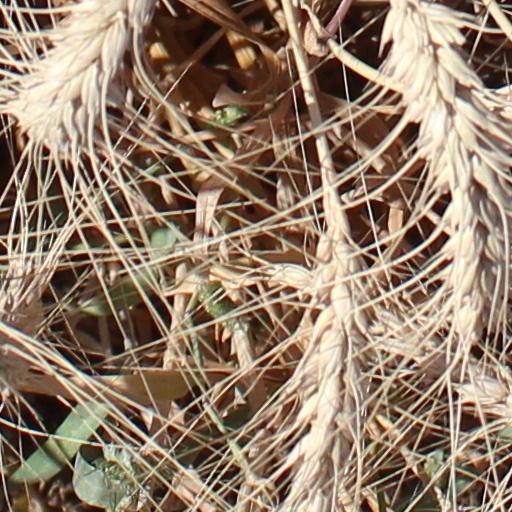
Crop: wheat